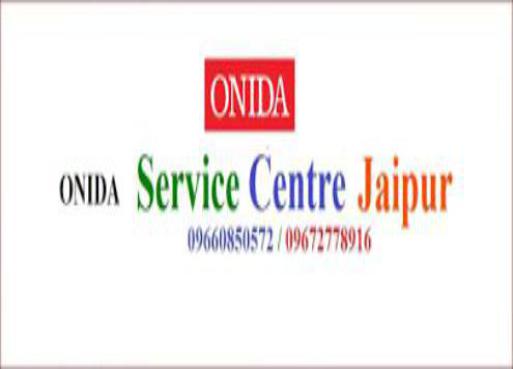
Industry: Electronic